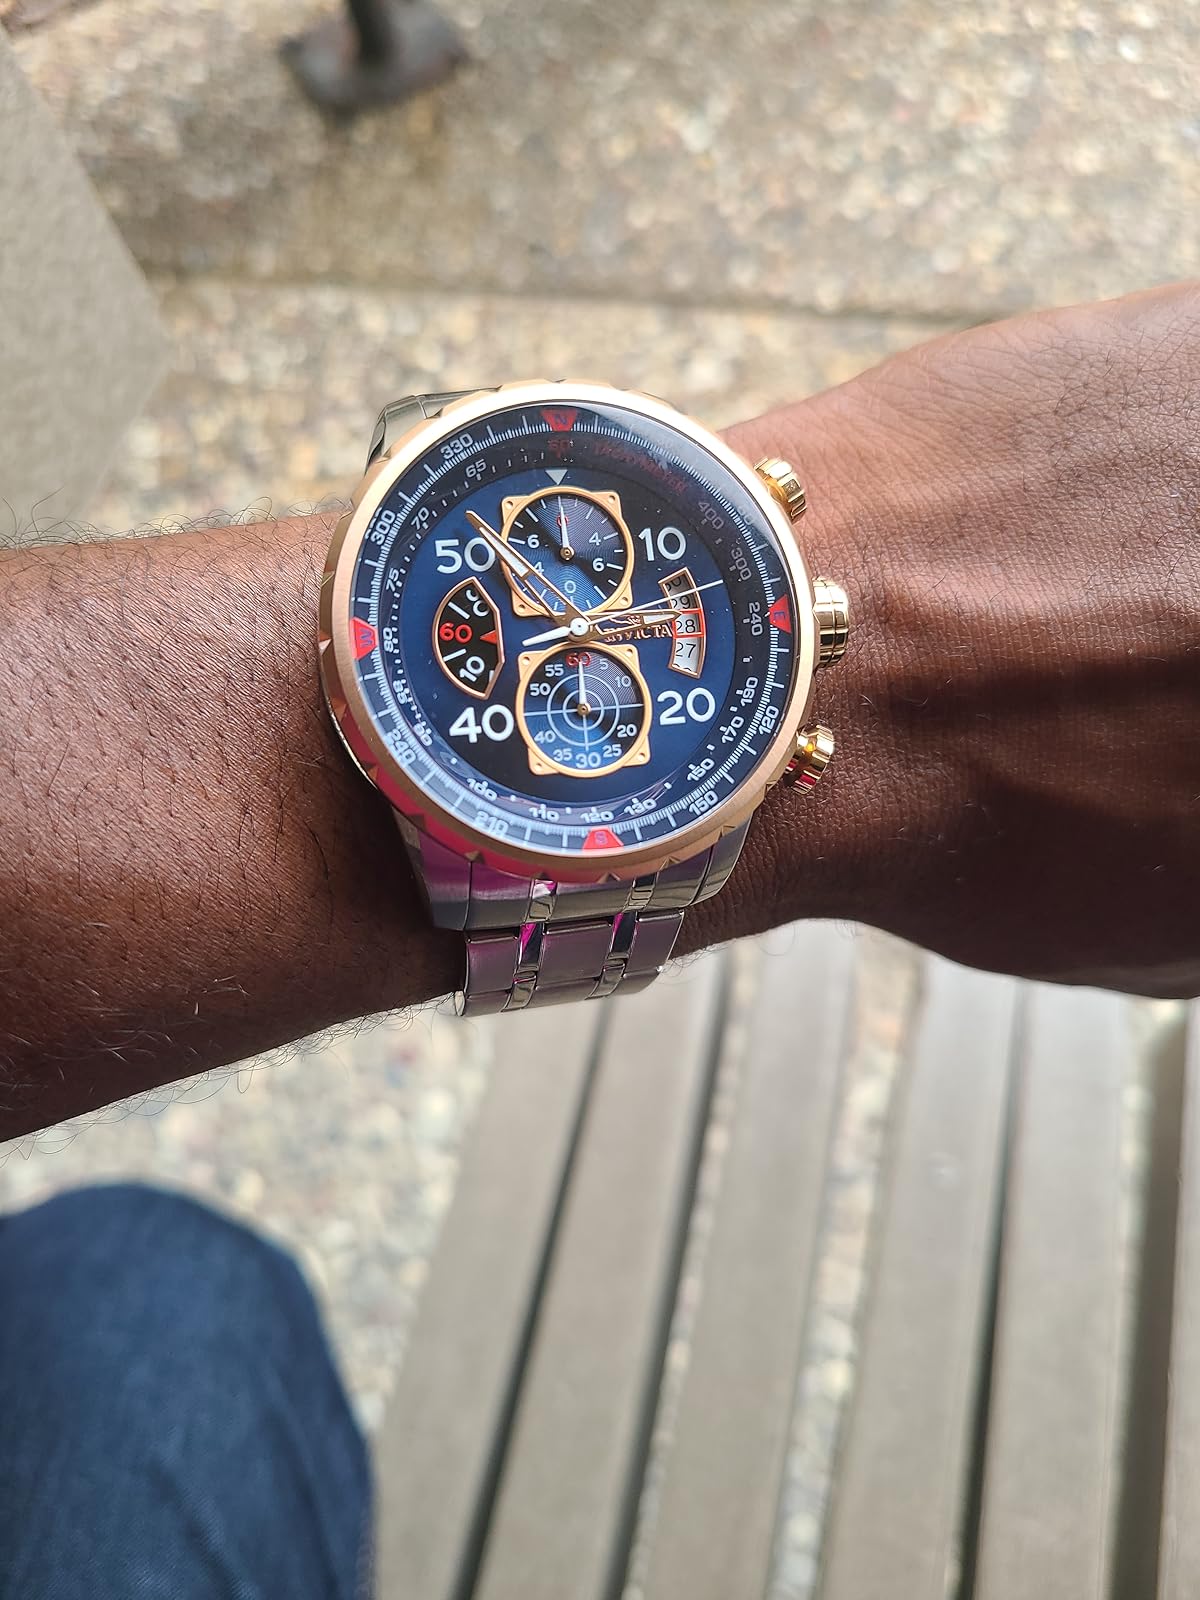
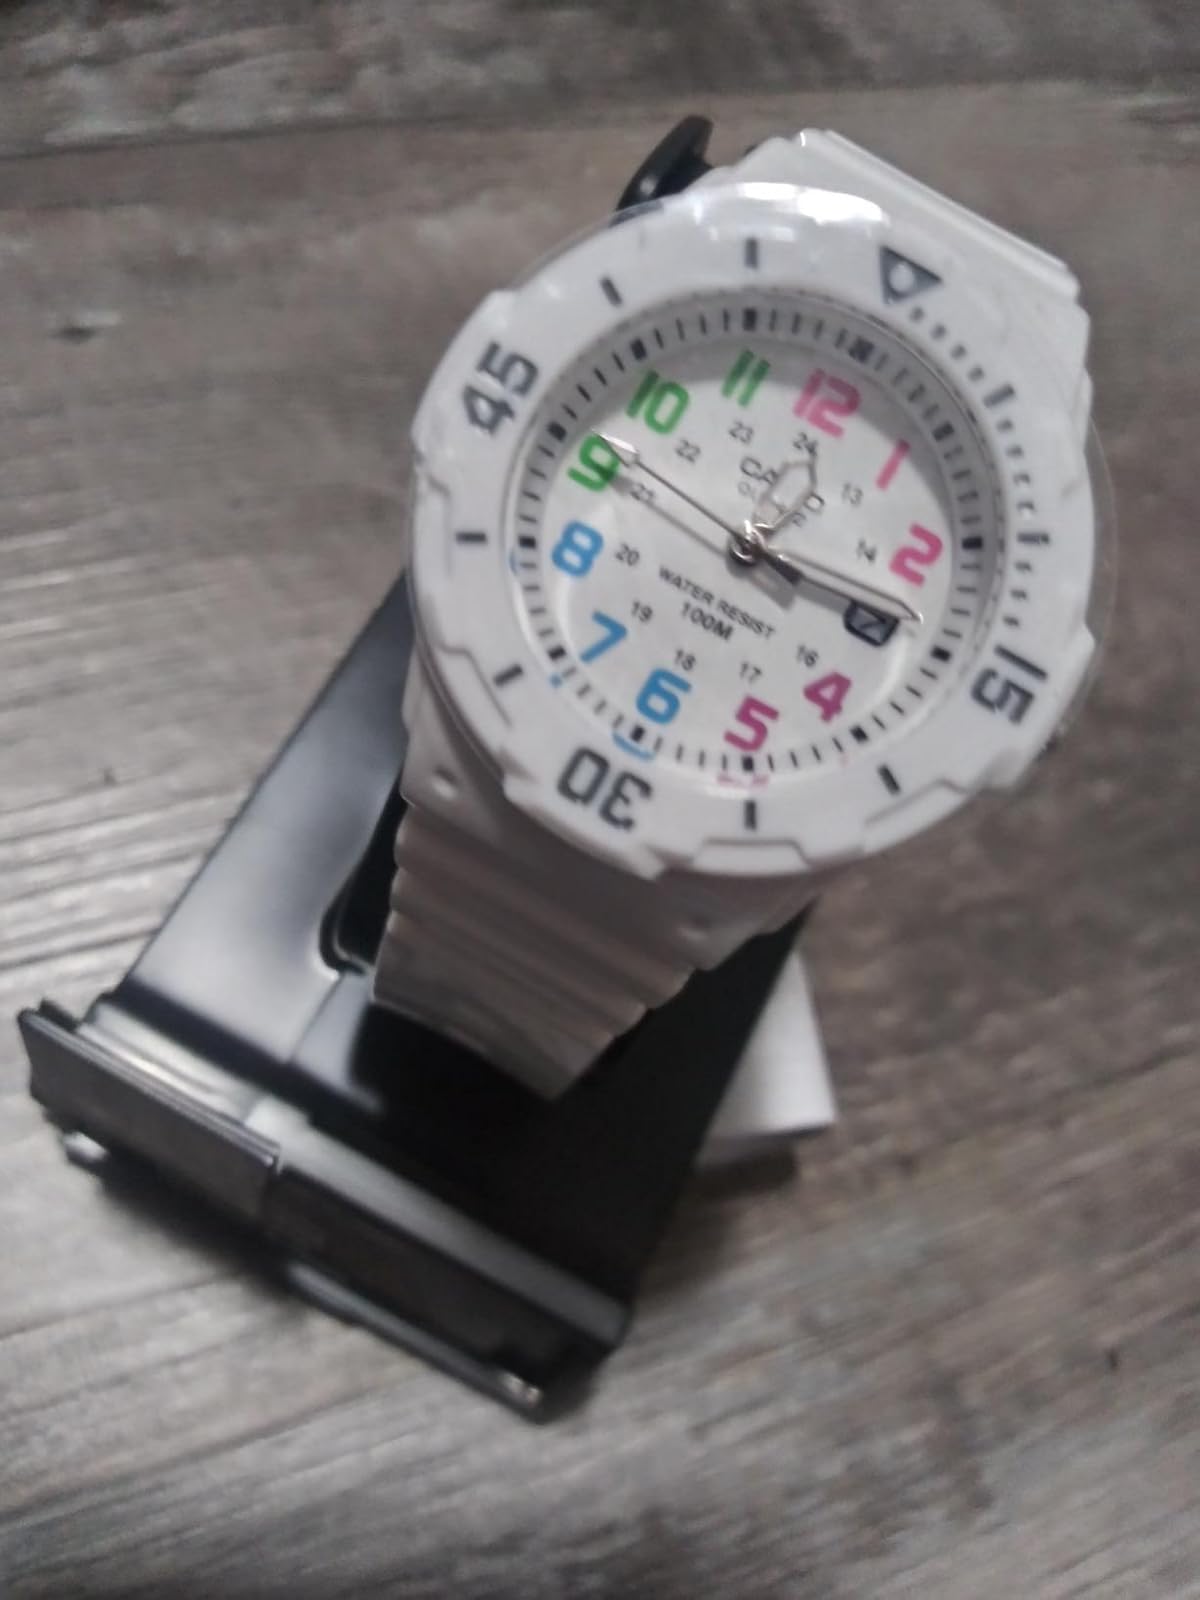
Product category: accessories_watch
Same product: no